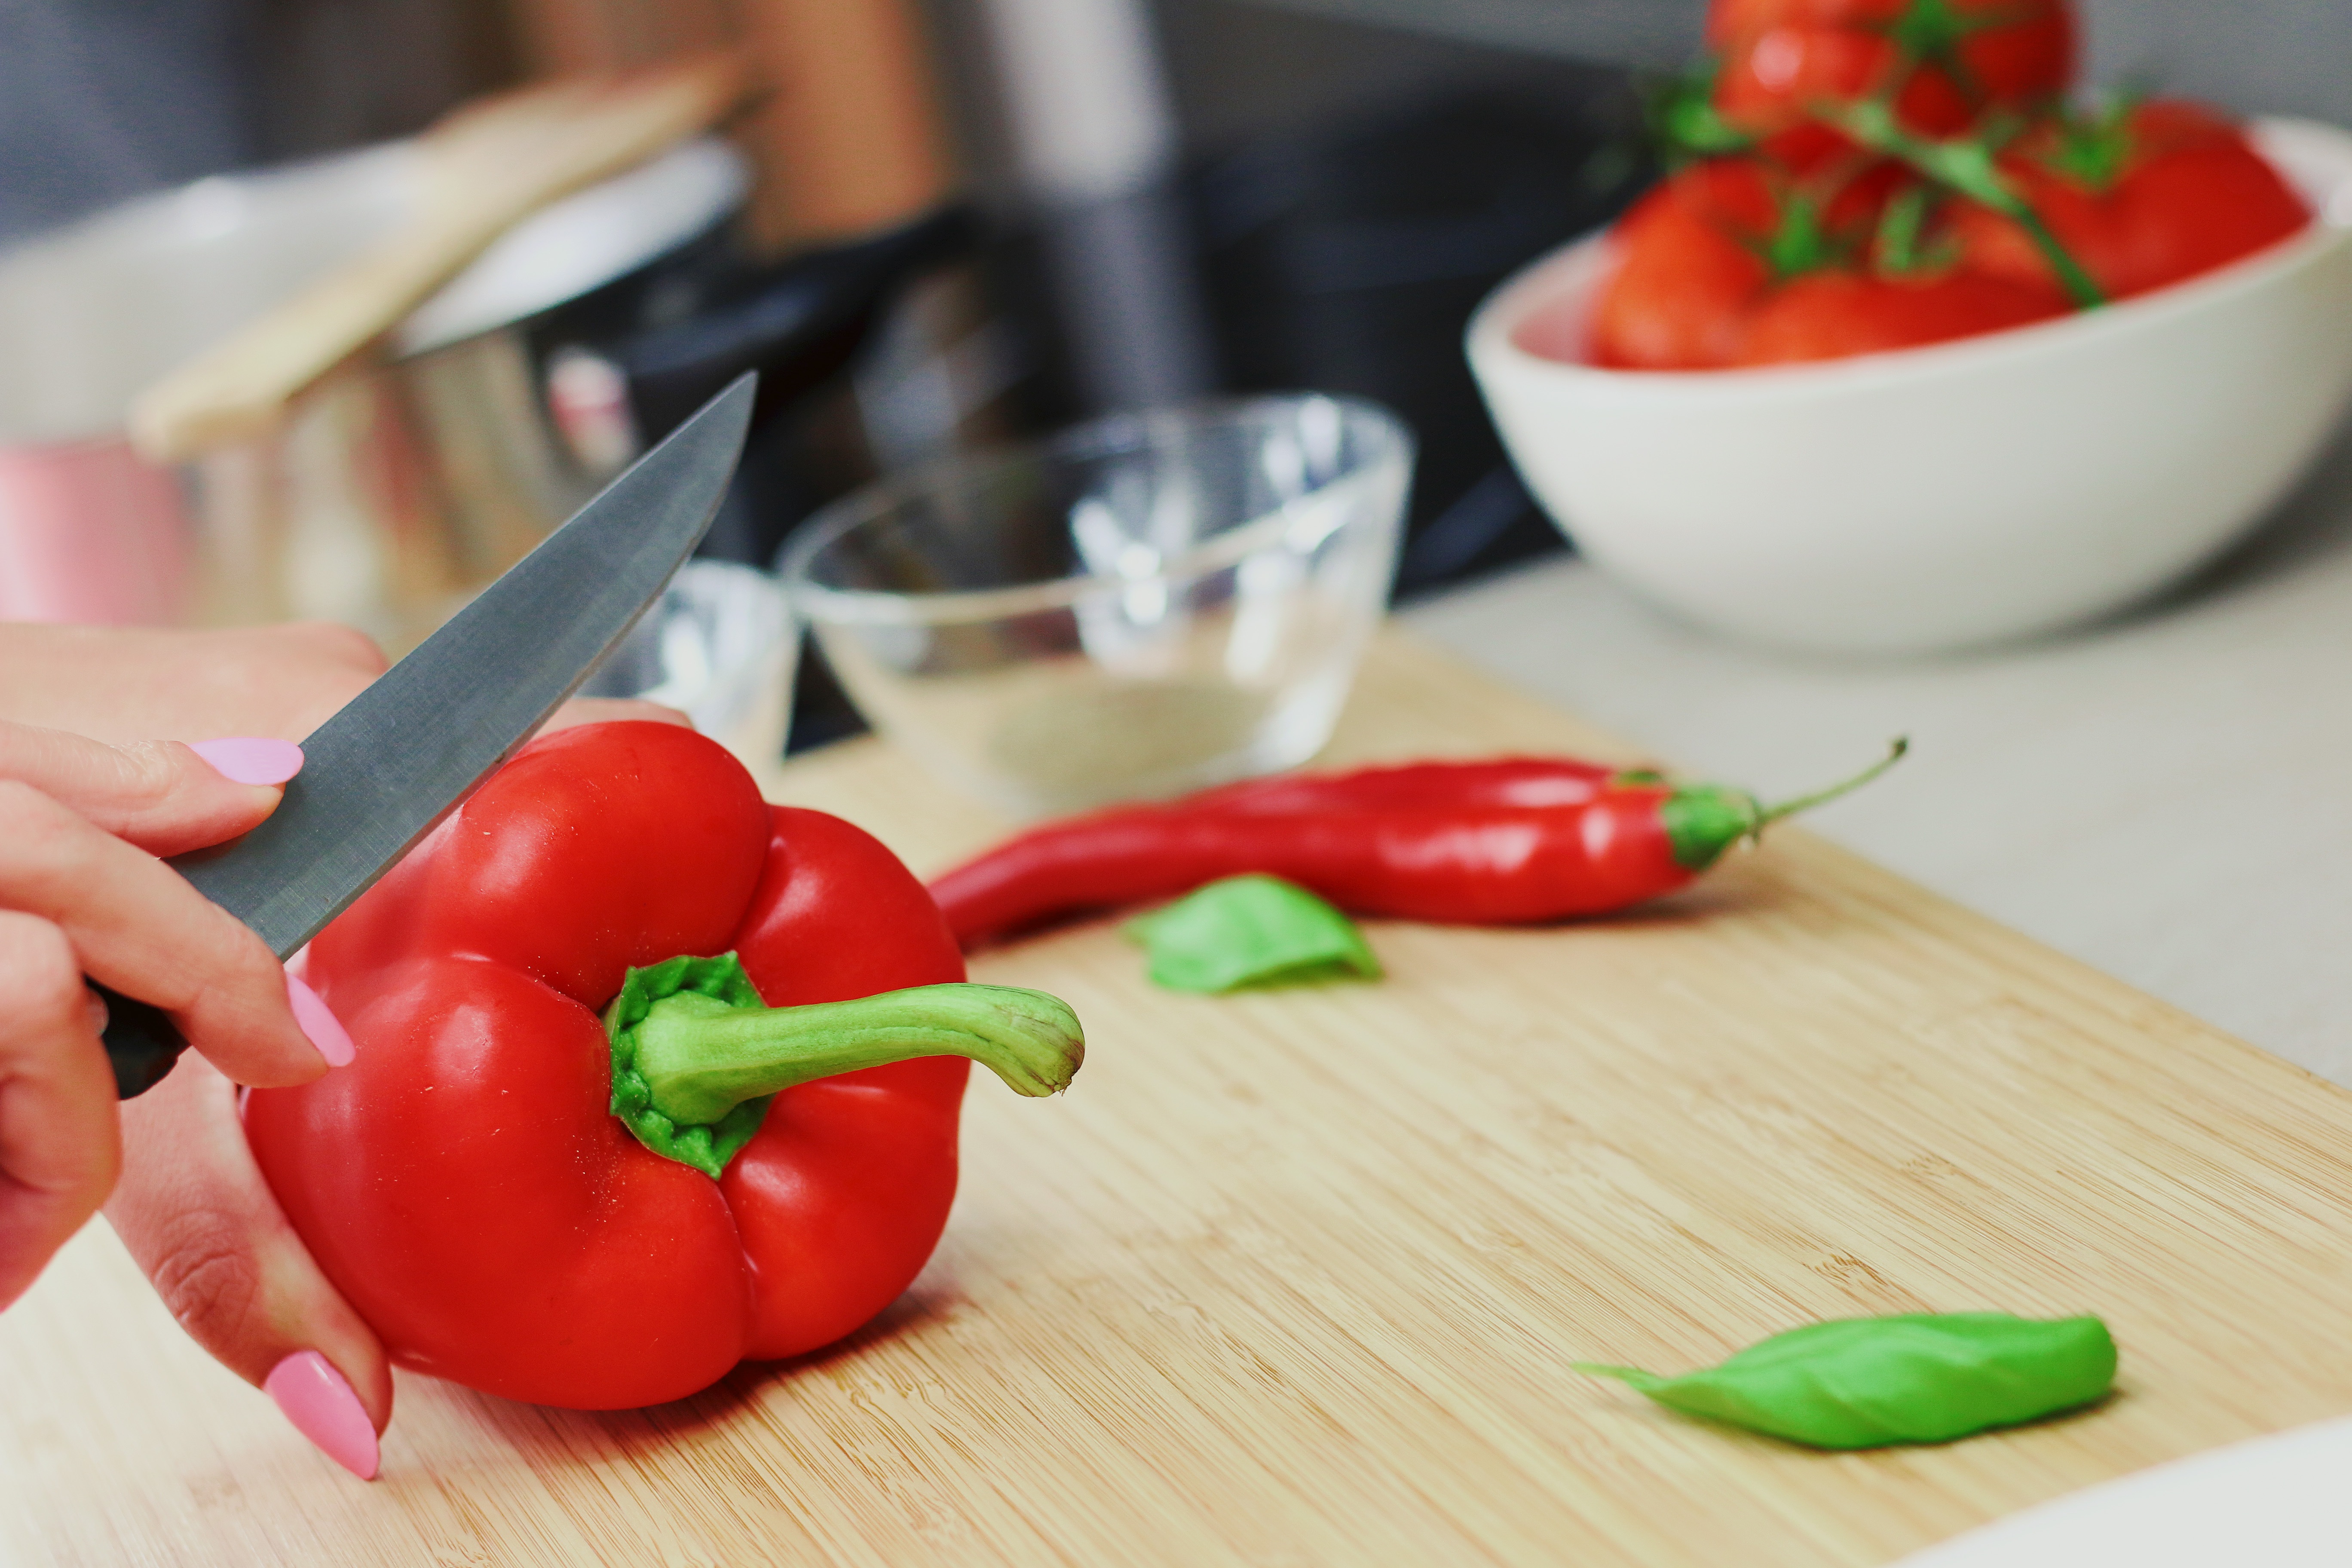
plant, fruit, dish, food, pepper, red, cooking, produce, vegetable, kitchen, chef, knife, cook, tomato, cutting, fingers, vegetables, bell pepper, vegetarian, cutting board, raw, prepare, capsicum, ingredients, bowls, flowering plant, red peppers, slicing, sweet pepper, land plant, bell peppers and chili peppers